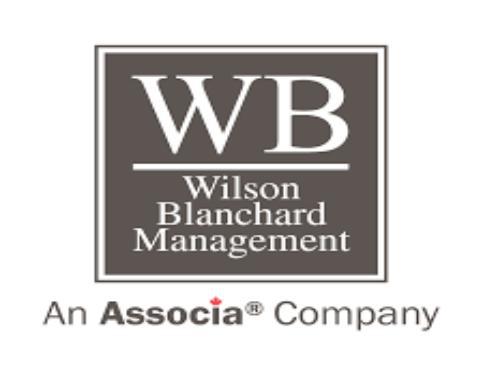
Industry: Sports